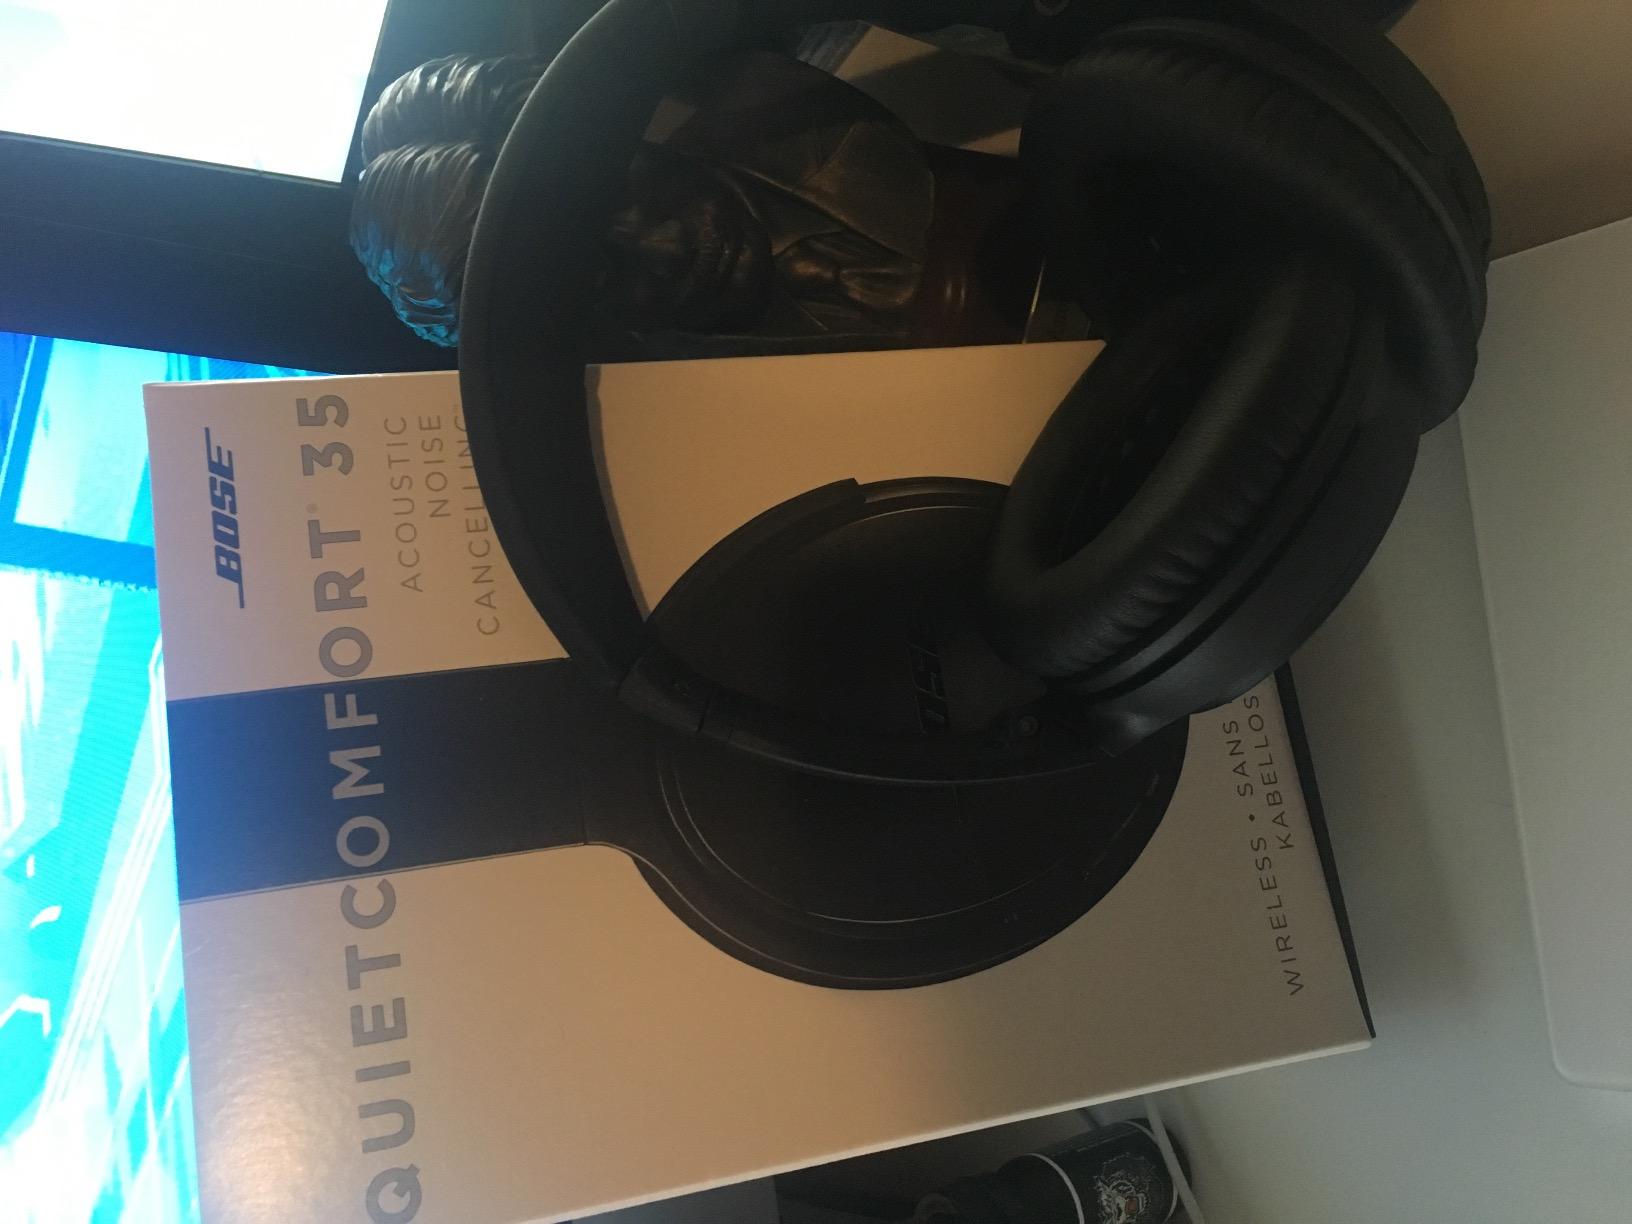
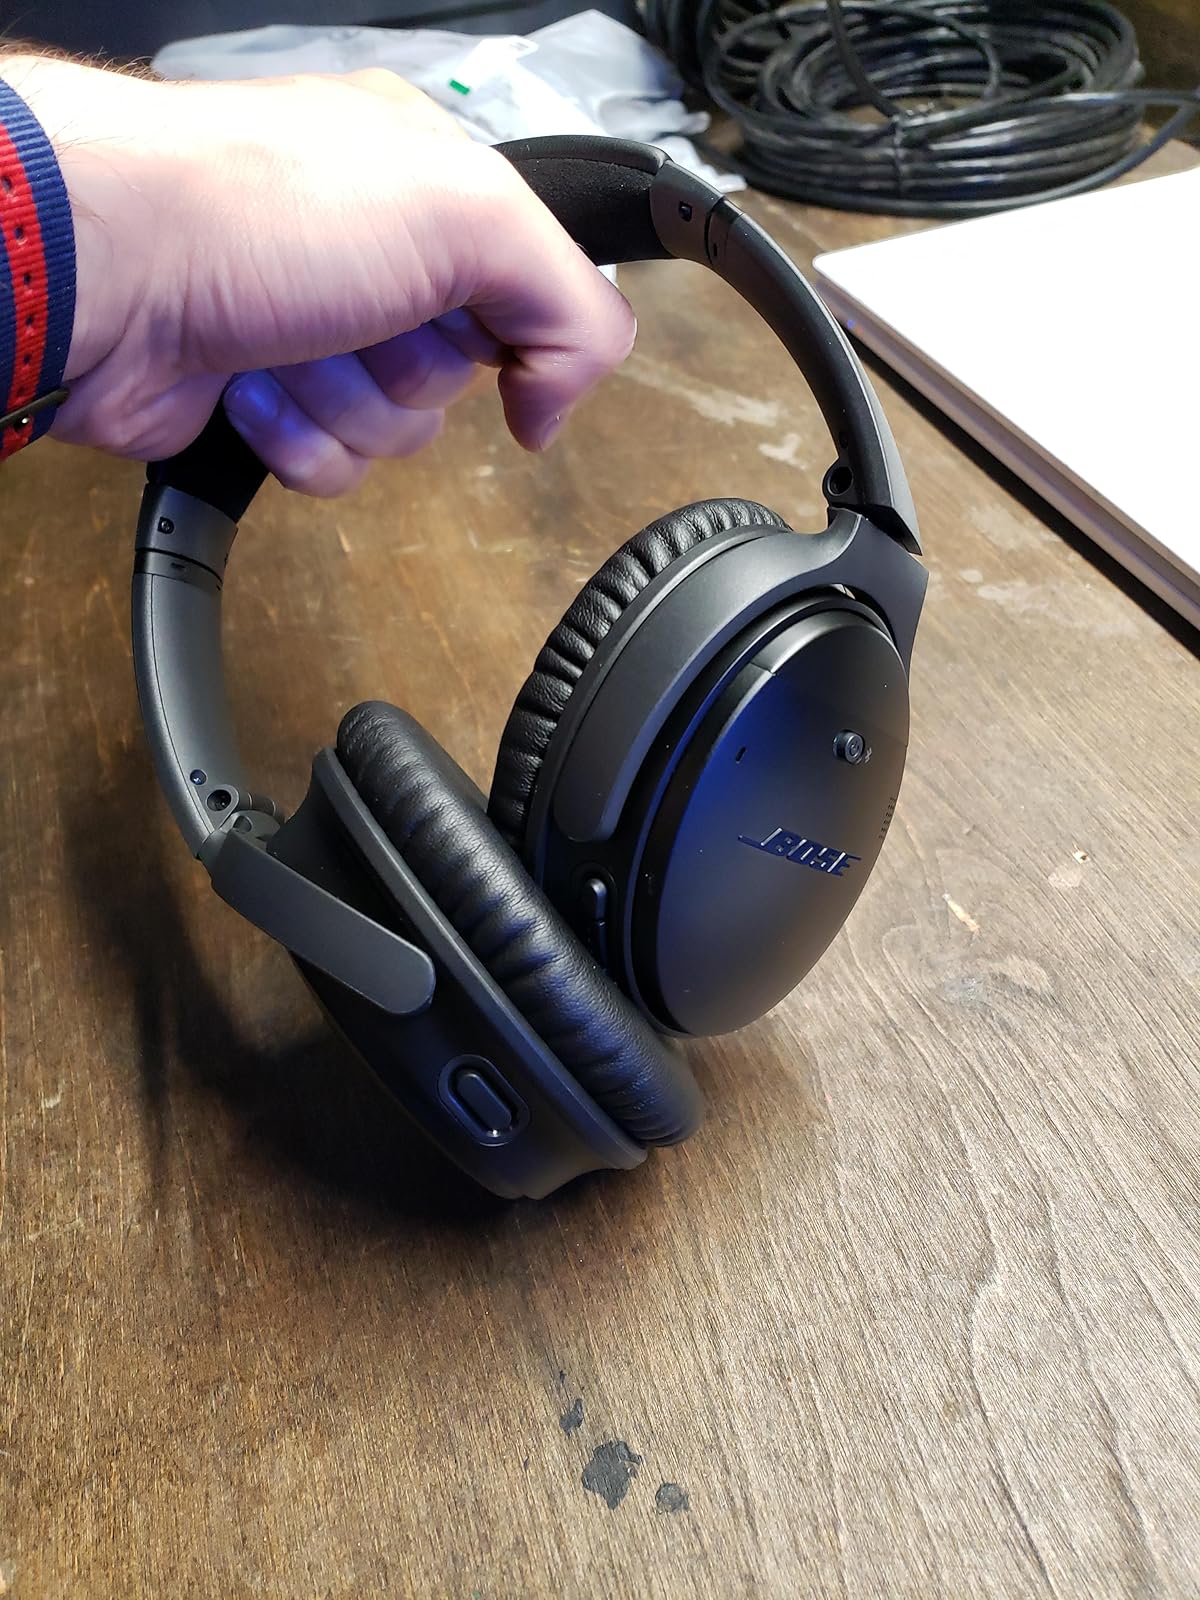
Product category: headphones
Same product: yes